Describe the emotion expressed in this image:  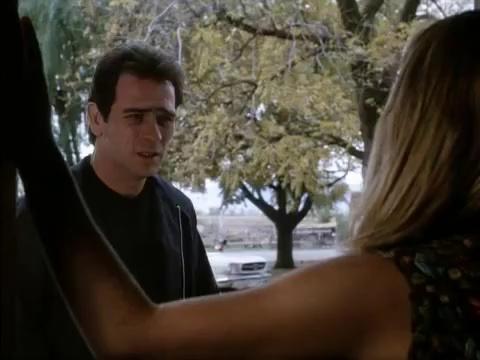
This person displays Pain, valence and arousal with low intensity.